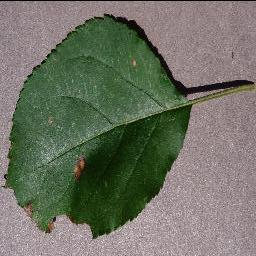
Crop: apple
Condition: black_rot